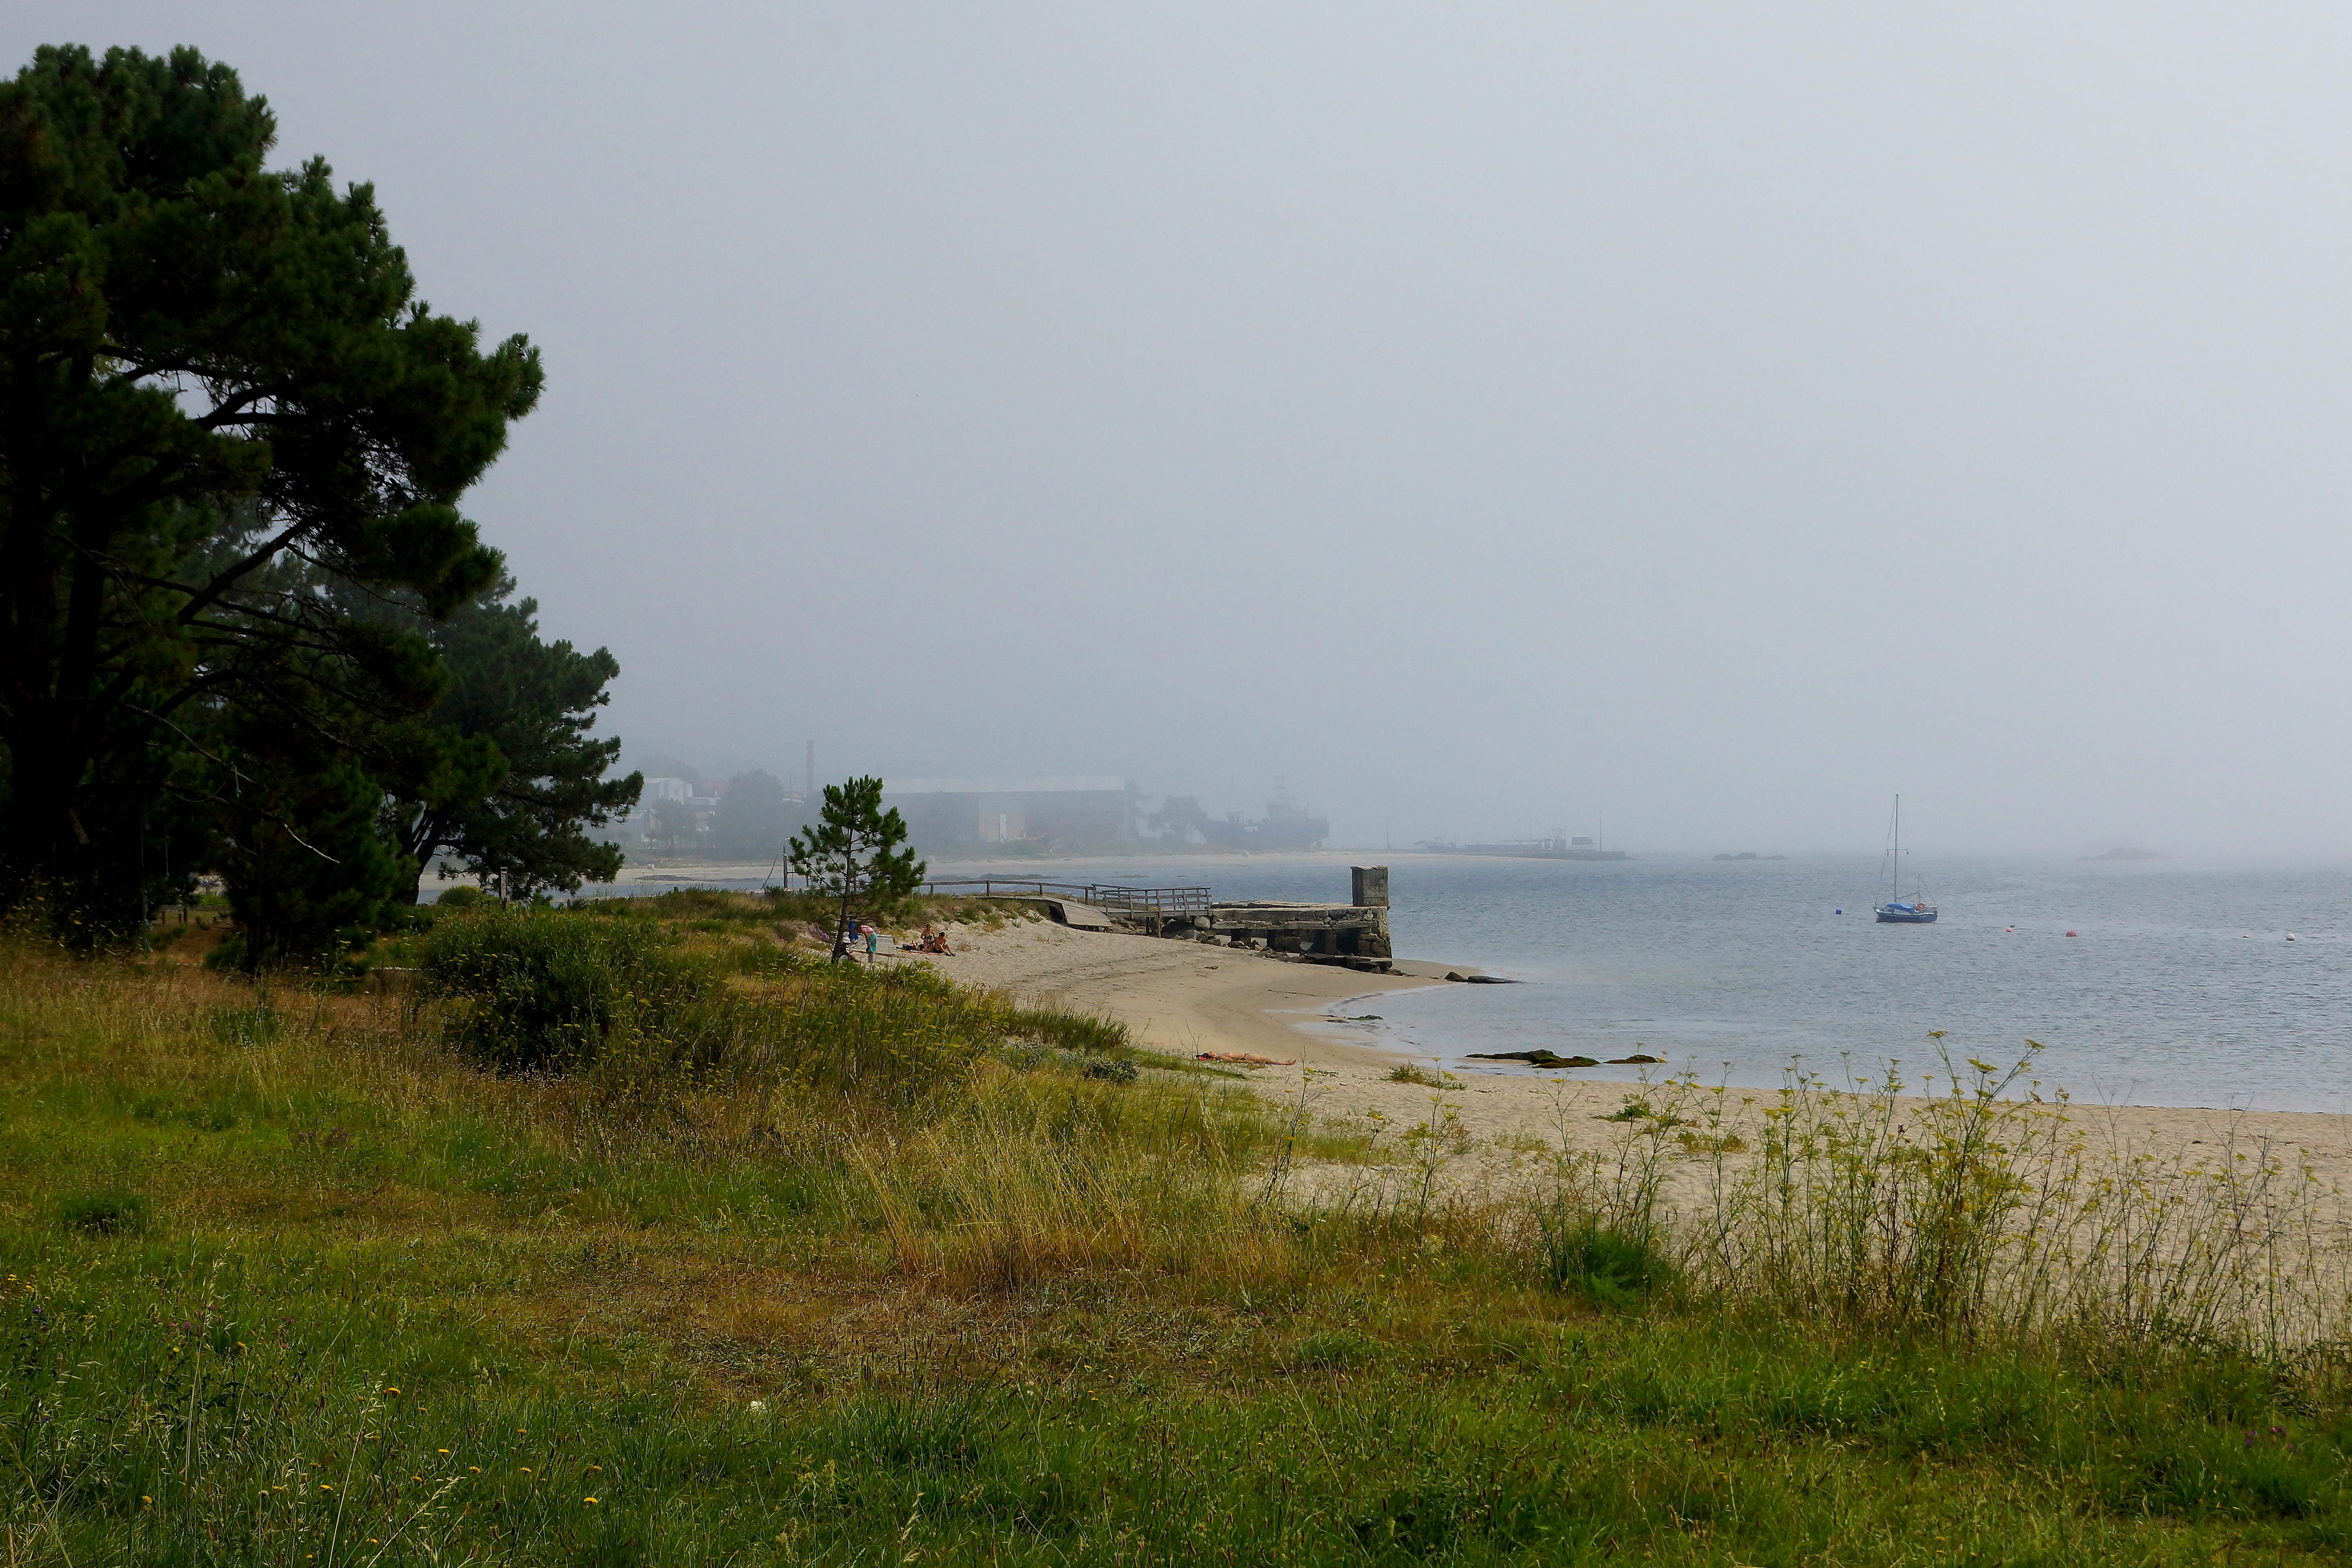
beach, landscape, sea, coast, ocean, shore, lake, photo, cliff, bay, reservoir, terrain, body of water, spain, wetland, espaa, galicia, pontevedra, paisajes, habitat, a77, loch, g, ggl1, gaby1, xovesphoto, gabrielcorua, xelodegalicia, sonya77v, aguarda, sonyslta77v, atmospheric phenomenon